Foundations of geometry

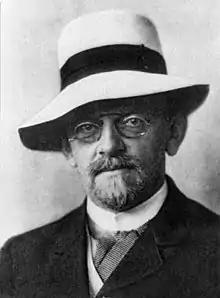

At the University of Göttingen, during the 1898–1899 winter term, the eminent German mathematician David Hilbert (1862–1943) presented a course of lectures on the foundations of geometry. At the request of Felix Klein, Professor Hilbert was asked to write up the lecture notes for this course in time for the summer 1899 dedication ceremony of a monument to C.F. Gauss and Wilhelm Weber to be held at the university. The rearranged lectures were published in June 1899 under the title "Grundlagen der Geometrie" (Foundations of Geometry). The influence of the book was immediate. According to :